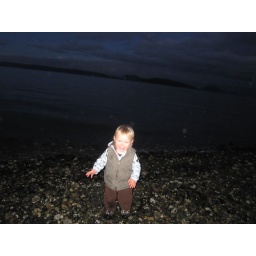
Throwing rocks in the water and getting wet and dirty